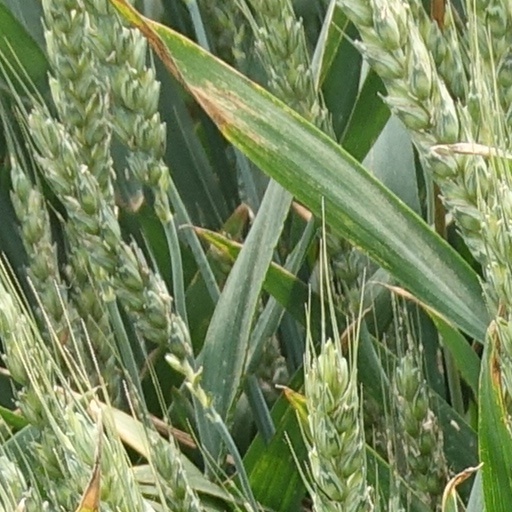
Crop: wheat